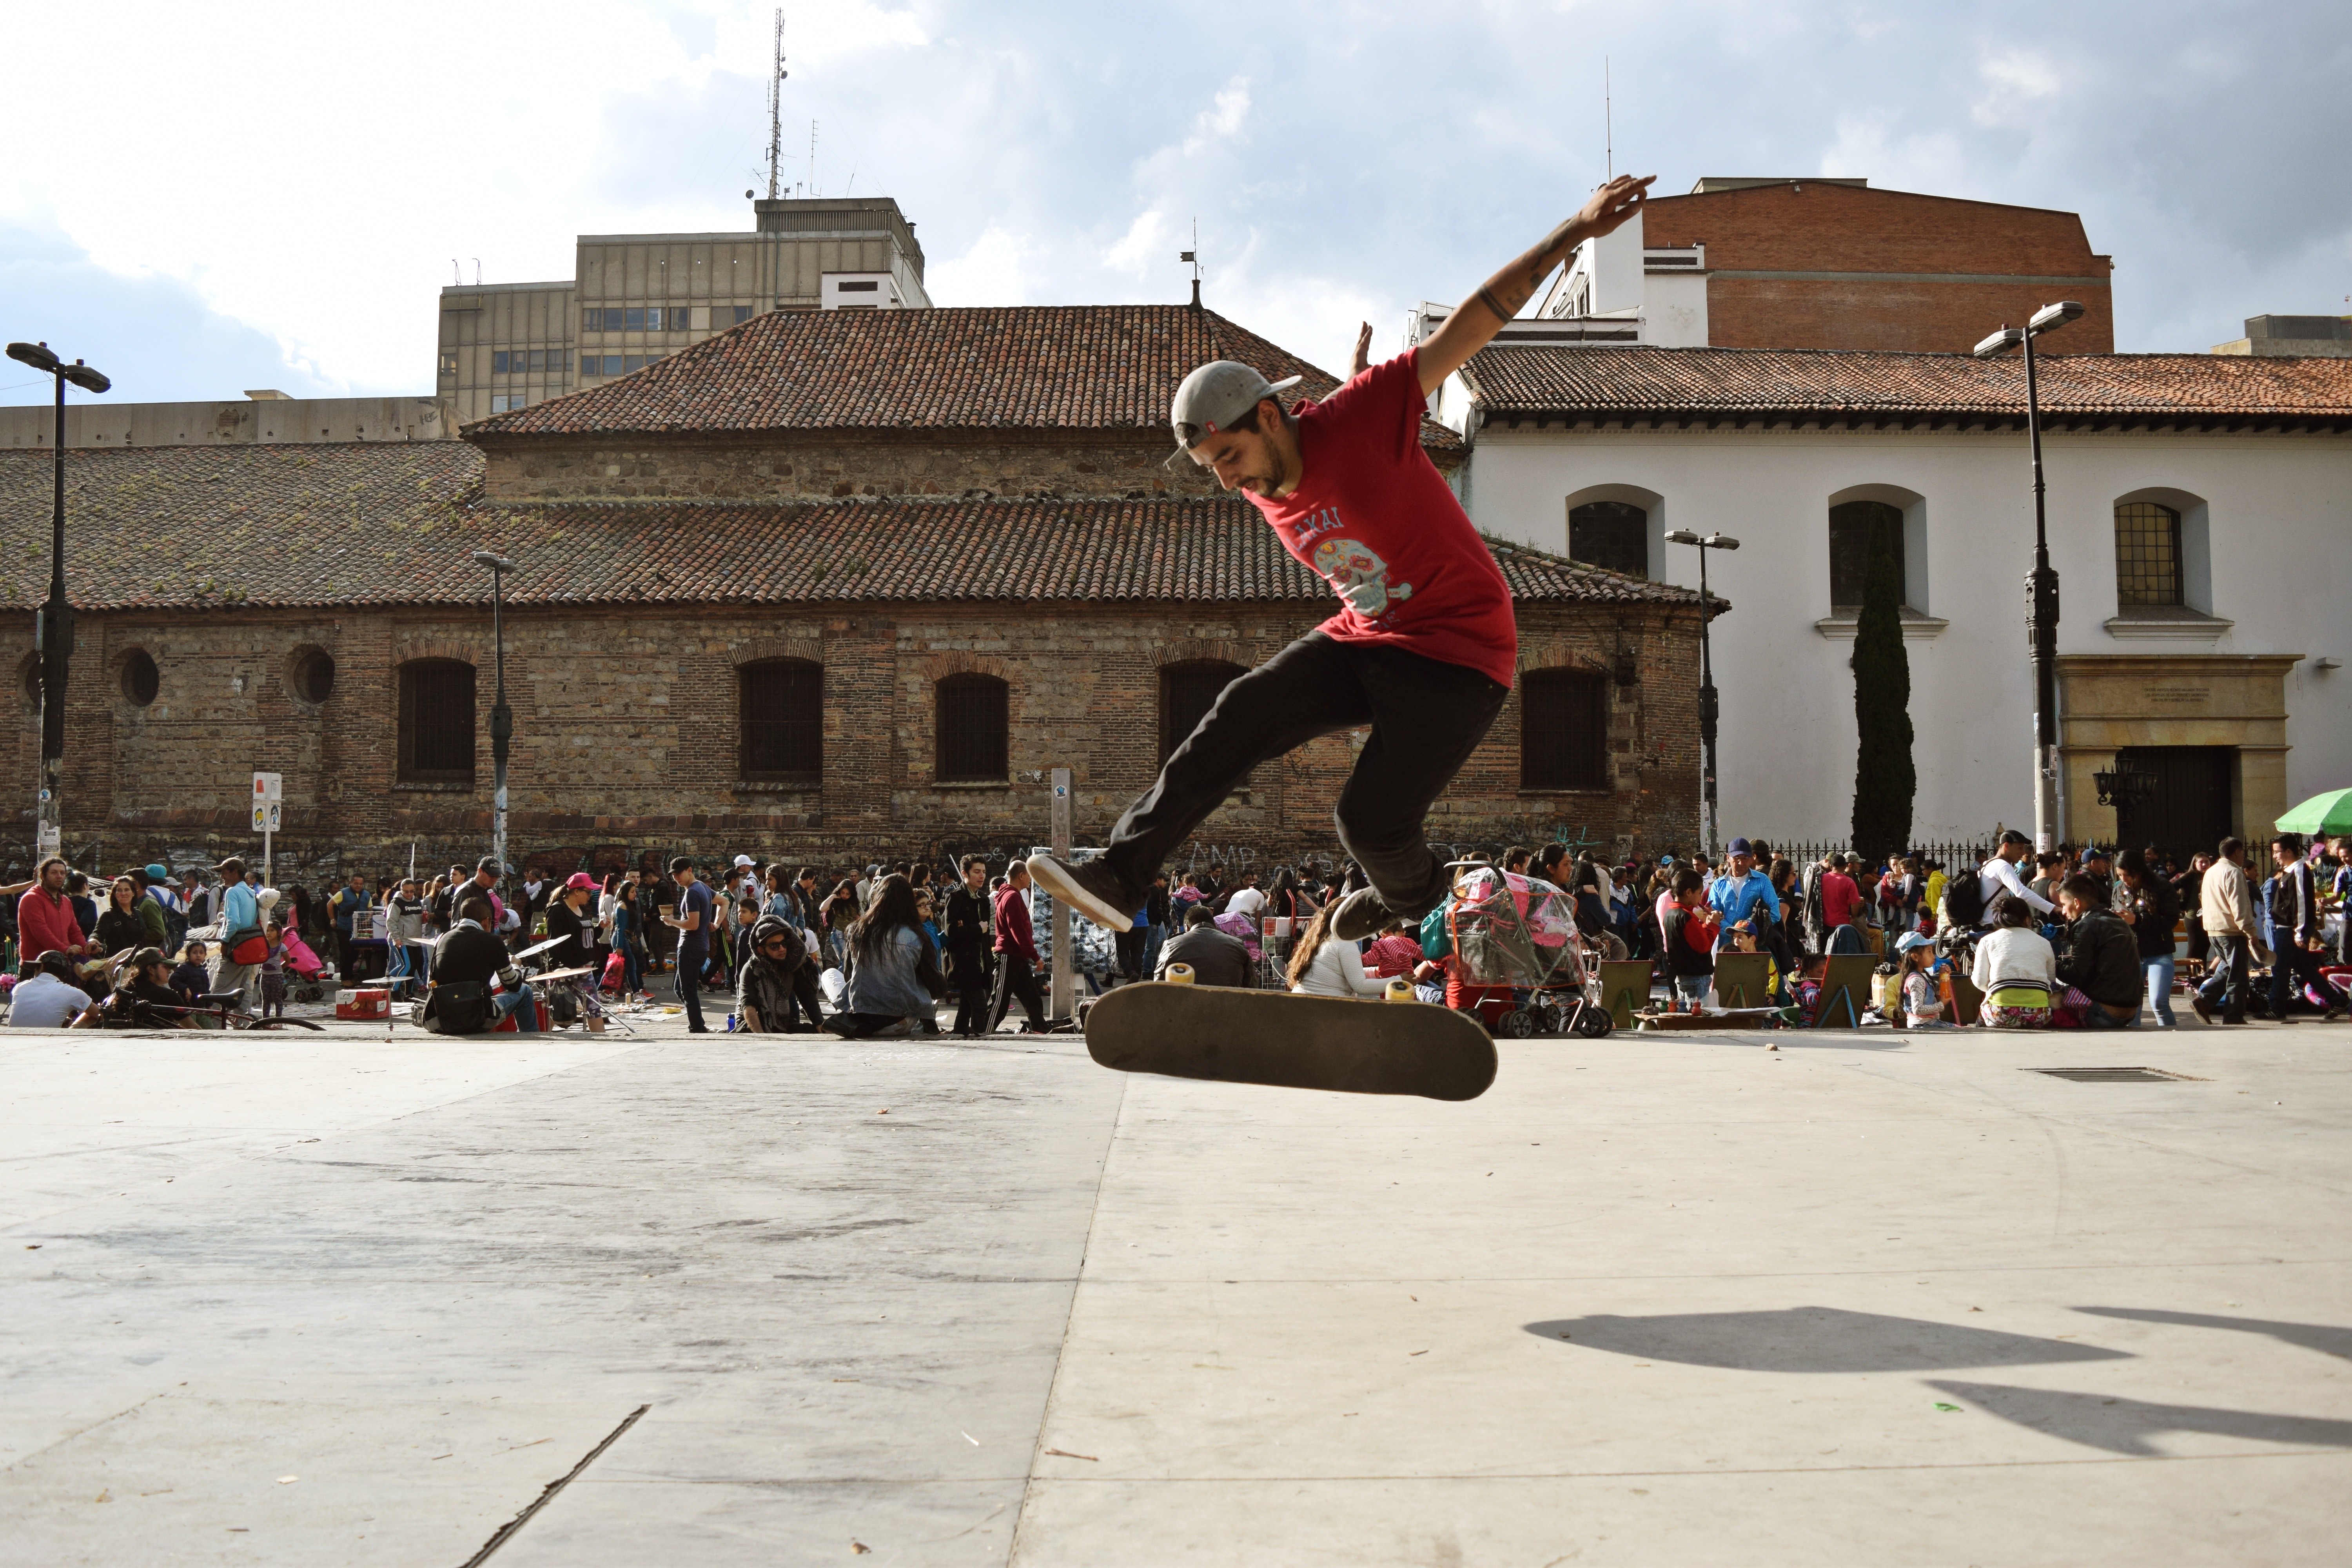
sun, sunset, street, skate, city, skateboarding, extreme sport, sports, colombia, cundinamarca, bogota, bicycle motocross